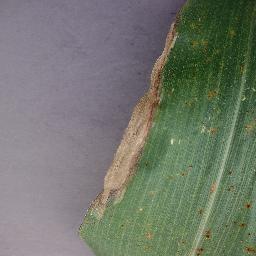
Label: Corn___Northern_Leaf_Blight